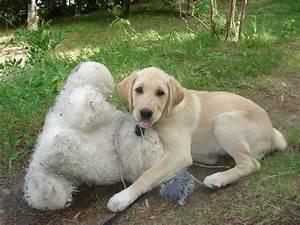
dog